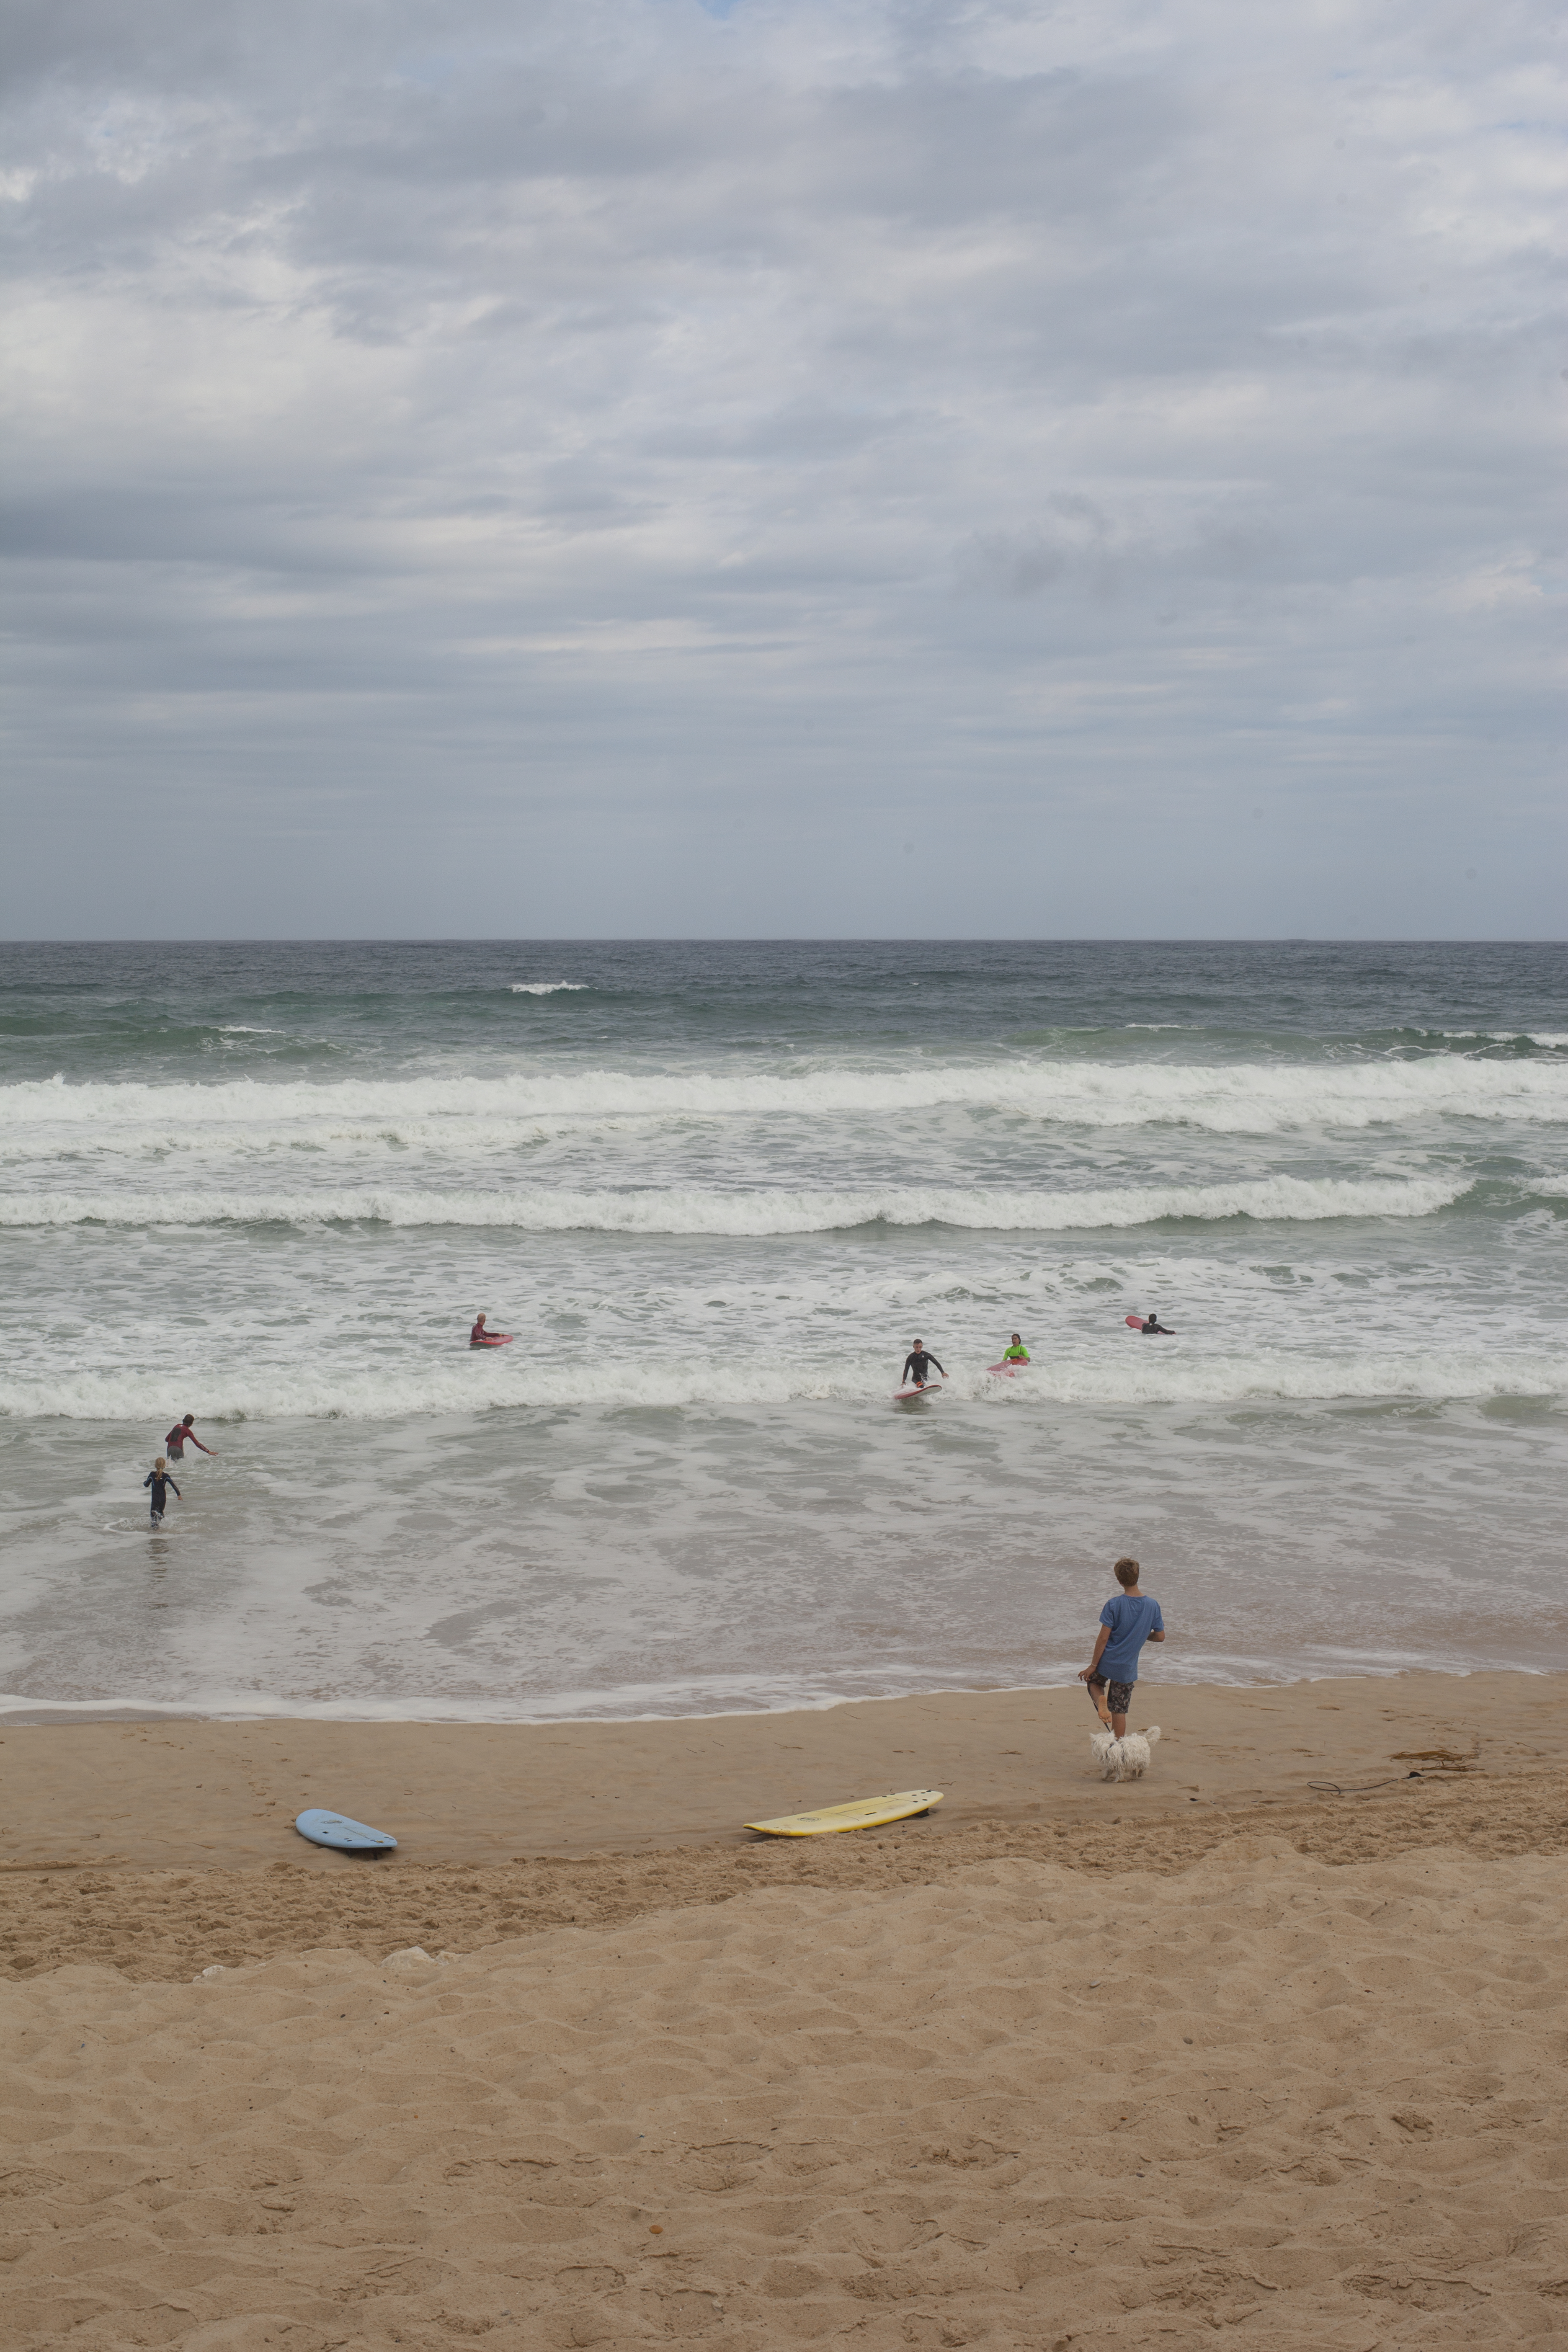
natural, beach, body of water, sea, wave, coast, ocean, shore, sand, sky, water, wind wave, natural environment, vacation, horizon, coastal and oceanic landforms, tide, fun, cloud, summer, calm, wind, bay, tourism, landscape, leisure, holiday